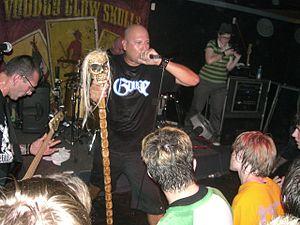
"Voodoo Glow Skulls est un groupe de musique de Riverside, créé en 1988. Leur style de musique est le ""West Coast Skacore"", un mélange de punk, ska et hardcore.